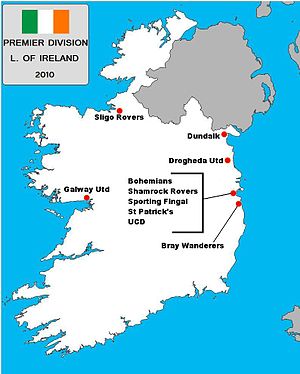
Irland / Sport
Fodboldholdenes geografiske placering i Premier League.
Irland, eller Republikken Irland er et land i det nordvestlige Europa. Republikken Irland omfatter størstedelen af øen Irland, der i 1921 blev delt mellem Republikken Irland og Nordirland. Nordirland er en del af Det Forenede Kongerige Storbritannien og Nordirland og udgør omkring en sjettedel af øen Irland. Over 4,8 millioner indbyggere bebor et landareal på 68.883 km² med en befolkningstæthed på 69,7 indbyggere per km². Indbyggertallet 1. januar 2017 var 4.792.000. Der foretages folketællinger hvert femte år, sidste gang i 2016. Befolkningstilvæksten var i den seneste femårsperiode faldet til cirka 30.000 om året fra 60.000 om året i perioden fra 2006 til 2011.